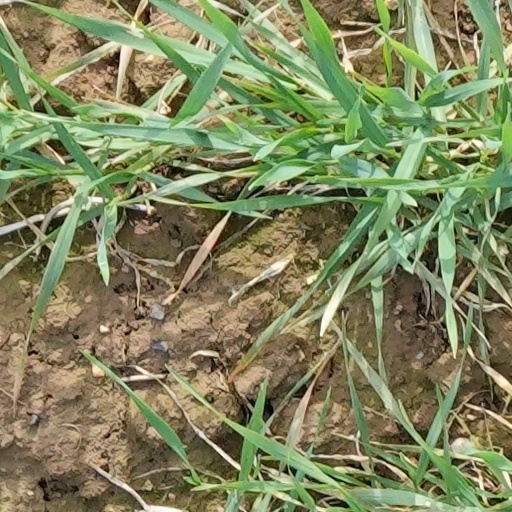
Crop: wheat